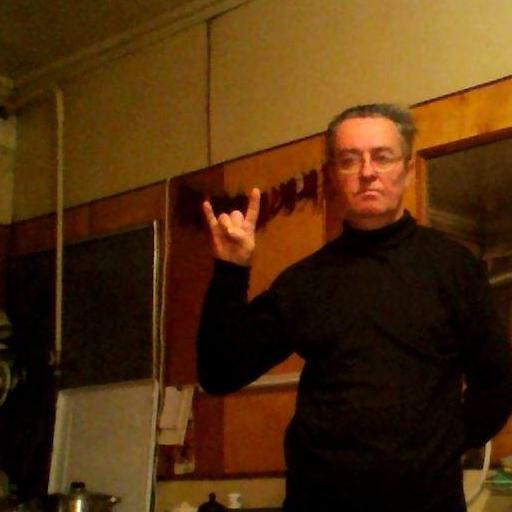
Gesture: rock